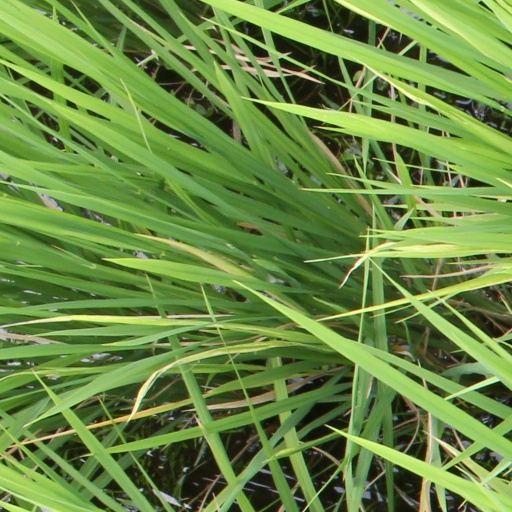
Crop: rice